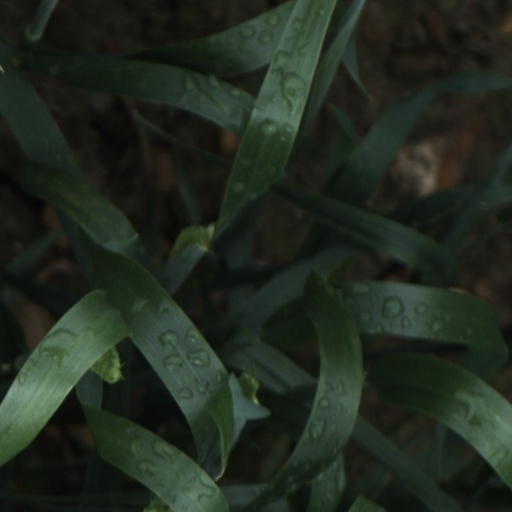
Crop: wheat